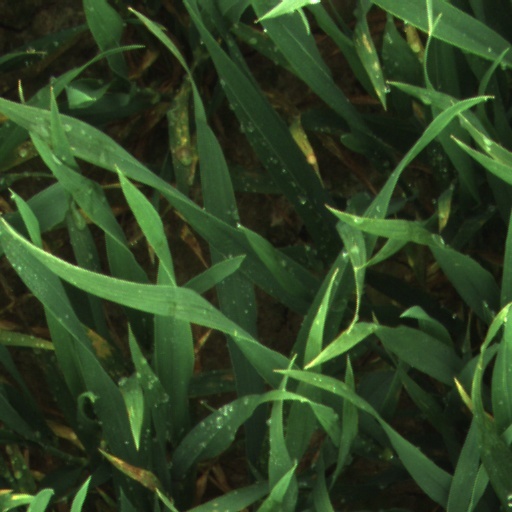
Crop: wheat